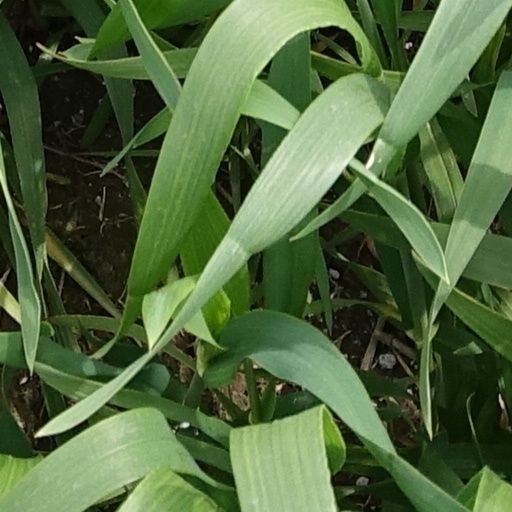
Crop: wheat